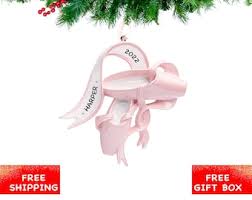
Label: Ballet Flat